Rotorcraft

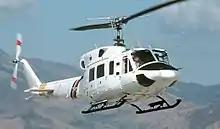
A Bell UH-1 Iroquois helicopter

A helicopter is a powered rotorcraft with rotors driven by the engine(s) throughout the flight, allowing it to take off and land vertically, hover, and fly forward, backward, or laterally. Helicopters have several different configurations of one or more main rotors.